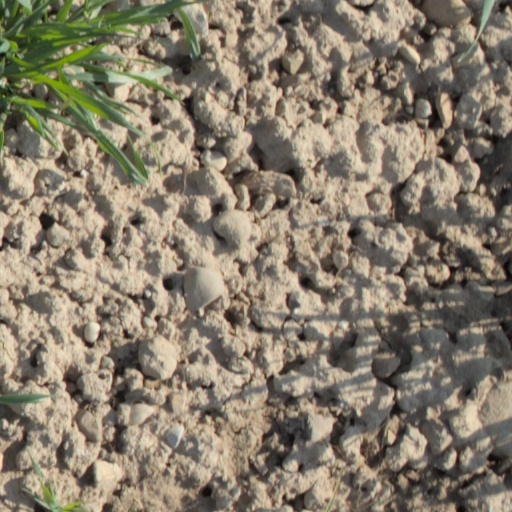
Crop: wheat